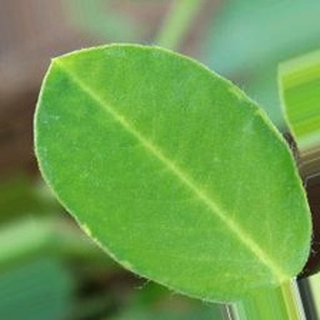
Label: healthy_groundnut